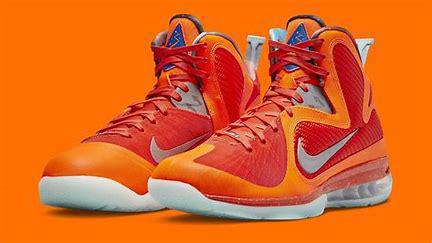
Brand: Nike
Model: Lebron 9